Moana (character)

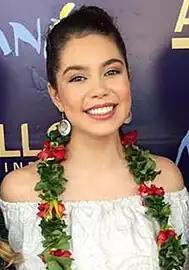
Moana is voiced by Hawaiian singer Auliʻi Cravalho in the English and Hawaiian versions of "Moana" (2016).

Since Cravalho had never done professional film work before, she was surprised about many things in the process. She recorded a line up to "30 or 40 times". She explained a different stress or emphasis on a particular word could create different emotions. 40 engineers would listen to her and listen to every grunt, voice change and volume change Cravalho made, listening for the exact emotion that they wanted to give in the film. Usually, the directors decided which take they would put in the final film. She also felt it was hard to be comfortable in the recording booth; usually, there were cameras for the animators to be able to add realistic facial expressions to the character. She was not sure how she should act while cameras were filming her recording her lines. When she sang, Cravalho needed the lights to be turned down. She asked for this since she did not want to feel like anybody was watching her since there were directors, animators, and writers watching her, sometimes sketching her and sometimes watching how she pronounced words. Cravalho was not used to the cameras and the "lights, camera, action" process and never recorded with co-stars Dwayne Johnson, Temuera Morrison, or Rachel House.